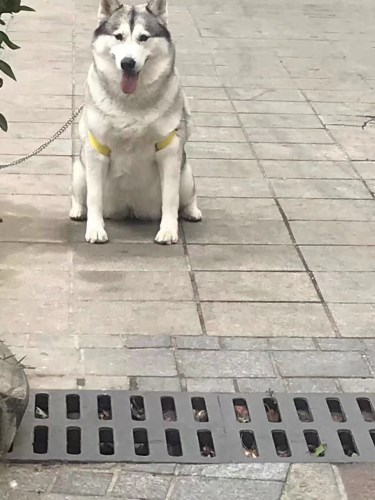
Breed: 1160-n000003-Siberian_husky